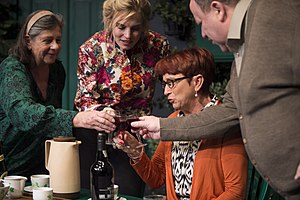
Parasitterne
Folketeatrets opførelse af Parasitterne i 2014.
Parasitterne er et skuespil fra 1929 skrevet af Carl Erik Soya. Stykket er en barsk karikatur om bedragere, der som parasitter lever af at snylte på andre, men som udgiver sig for at være almindelige mennesker. Det er blandt andet kendt fra DR's tv-udgave fra 1958.